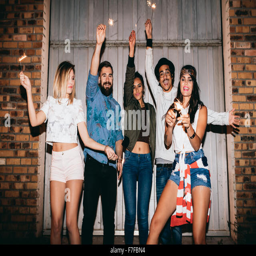
happy young people out at night , celebrating with sparklers .